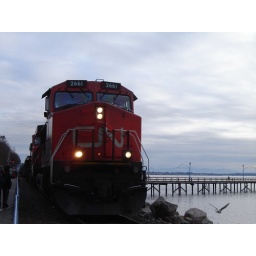
trains in white rock